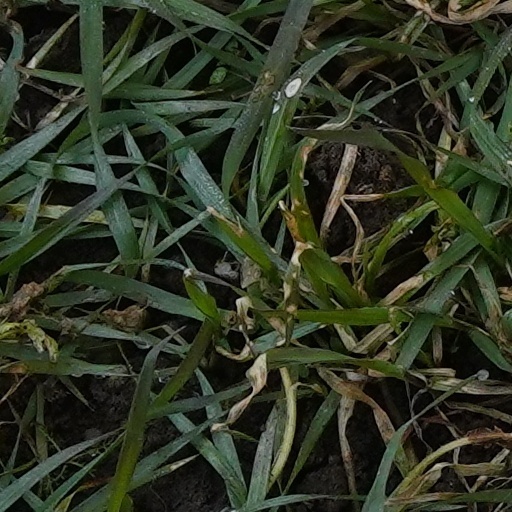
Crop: wheat